Sonia Bashir Kabir

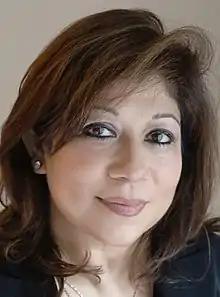

Sonia Bashir Kabir is the only female technology investor in Bangladesh focusing on tech startups in emerging markets of South Asia. She began her career as a tech corporate professional in Silicon Valley and her journey led her to become a technology entrepreneur, an angel investor and finally a licensed, Instituitonal Venture Capital Fund Manager.